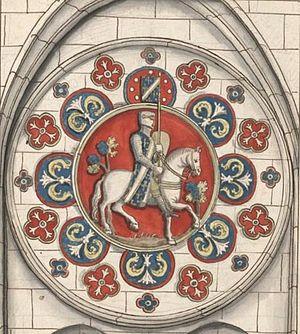
Thibaut VI de Blois